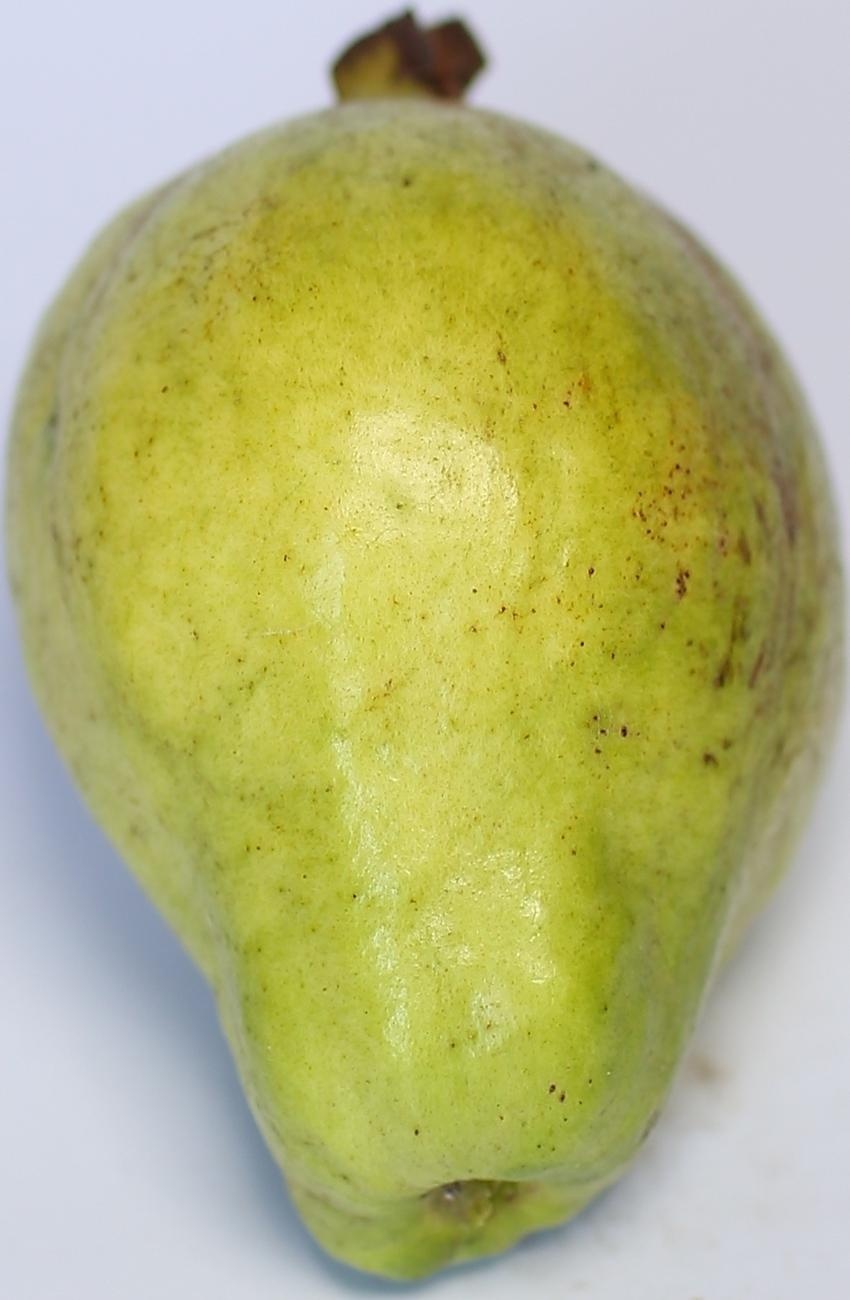
Maturity: green
Variety: thadhrami